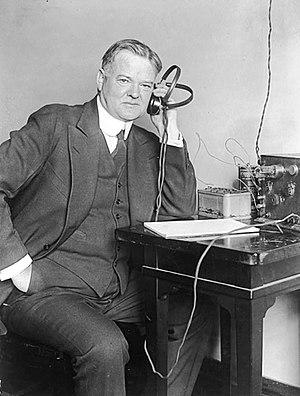
Herbert Clark Hoover, né le 10 août 1874 à West Branch et mort le 20 octobre 1964 à New York, est un homme d'État américain, 31ᵉ président des États-Unis, en fonction de 1929 à 1933.